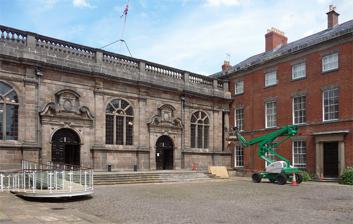
Building: County Hall, Derby
Country: United Kingdom
Year built: 1660
County building in Derby, Derbyshire, England County Hall, Derby Location Derby , Derbyshire Coordinates 52°55′29″N 1°28′51″W / 52.9246°N 1.4808°W / 52.9246; -1.4808 Built 1660 Architect George Eaton Architectural style(s) Classical style Listed Building – Grade I Designated 20 June 1952 Reference no. 1279174 Location of County Hall, Derby in Derbyshire County Hall, Derby is a municipal building in St Mary's Gate in Derby , England. The building, which was the headquarters of Derbyshire County Council from 1889 to 1955, is a Grade I listed building. History The building, which was designed George Eaton of Etwall in the classical style as a shire hall, was completed in 1660. The design involved a symmetrical main frontage with five bays at the back of a Cour d'honneur facing onto St Mary's Gate; there were three large round-headed windows and two doorways on the ground floor (one door for the crown judge and one door for the nisi prius judge) and there were Tuscan order columns at the corners. The complex was expanded by the completion of judges' lodgings: the lodgings, which were built to a design by John Welch with seven bays on the east side of the Cour d'honneur, were completed in 1811. The courtroom was the setting for the trial of Betty Sorrel in the novel Adam Bede by George Eliot published in 1859. The building continued to be used as a facility for dispensing justice but, following the implementation of the Local Government Act 1888 , which established county councils in every county, it also became the meeting place of Derbyshire County Council . In the early 20th century, the county council commissioned additional accommodation at No. 16 on the north side of St Mary's Gate (now the Cathedral Quarter Hotel) and at No. 29 on the south side (now Middleton House). The complex was further expanded by the addition of an early 18th century former public house bearing the coat of arms of George III and known as the "King's Arms and County Hotel": the building, which was converted into a library to a design by George Henry Widdows with seven bays on the west side of the Cour d'honneur, was completed in 1934. After the County Council moved out to Smedley's Hydro in 1955, the County Hall in Derby operated solely as a courts complex. Following the implementation of the Courts Act 1971 , the assizes and the quarter sessions were superseded by crown court hearings on 1 January 1972. After the crown court moved to the new Derby Combined Court Centre on Morledge in 1989, the County Hall operated as Southern Derbyshire Magistrates' Court. After attending the Royal Maundy Service at Derby Cathedral and distributing the Maundy Money, Queen Elizabeth II , accompanied by the Duke of Edinburgh , toured the area and had lunch at the Cathedral Quarter Hotel on 1 April 2010. No. 16 St Mary's Gate (now the Cathedral Quarter Hotel) No. 29 St Mary's Gate (now Middleton House) References